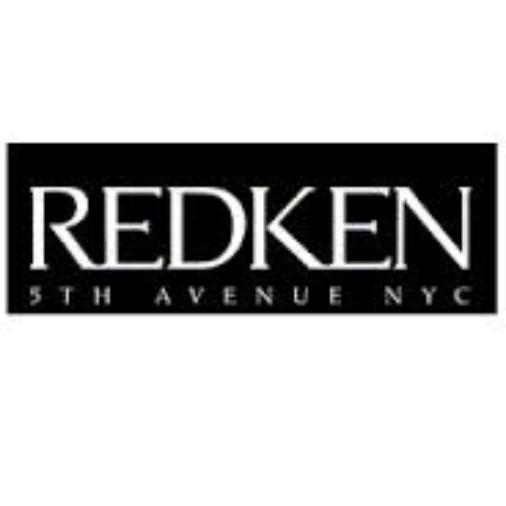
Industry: Necessities